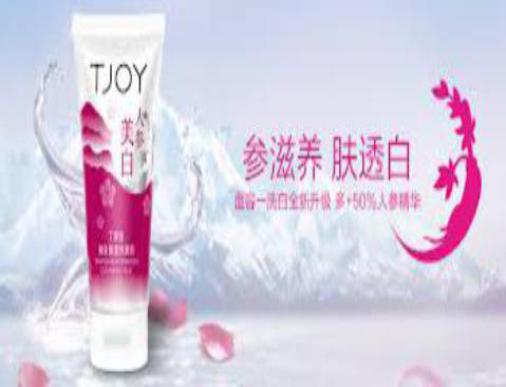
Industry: Necessities